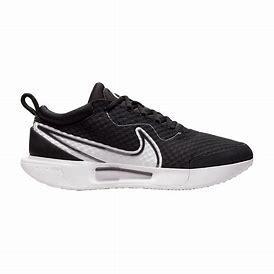
Brand: Nike
Model: Court Zoom Pro